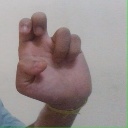
अक्षर: अ